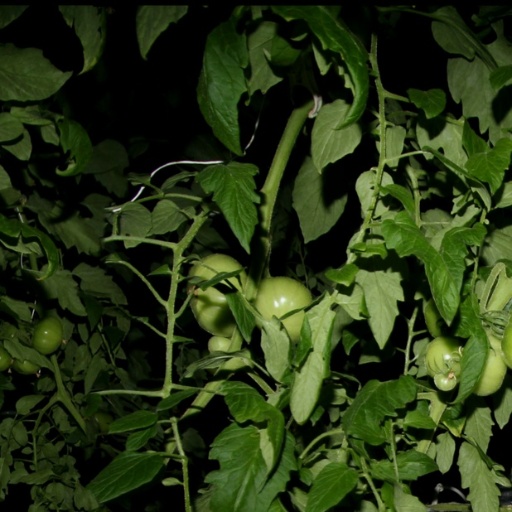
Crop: tomato